Dragon Sword

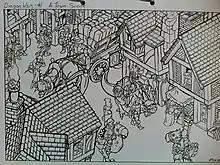
Early concept art. "Dragon Sword" was originally envisioned as a medieval adventure title with role-playing game elements before being ultimately reworked into a fantasy-themed arcade-style hybrid instead.

"Dragon Sword" was developed over the course of more than two years by Team Storm, a group within Interactive Studios of approximately nine people, being three programmers and six art designers, led by assistant creative manager Ian Pestridge. Robin Butler served as lead animator and art director for the second level, as well as game and character designer. Stephen Rushbrook acted externally as the sole concept artist for the project during the first three years of the project's production, drafting between three and seven artworks per day using A4 paper. Most of the staff recounted about the project's development process and history through various publications.